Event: Nepal Earthquake
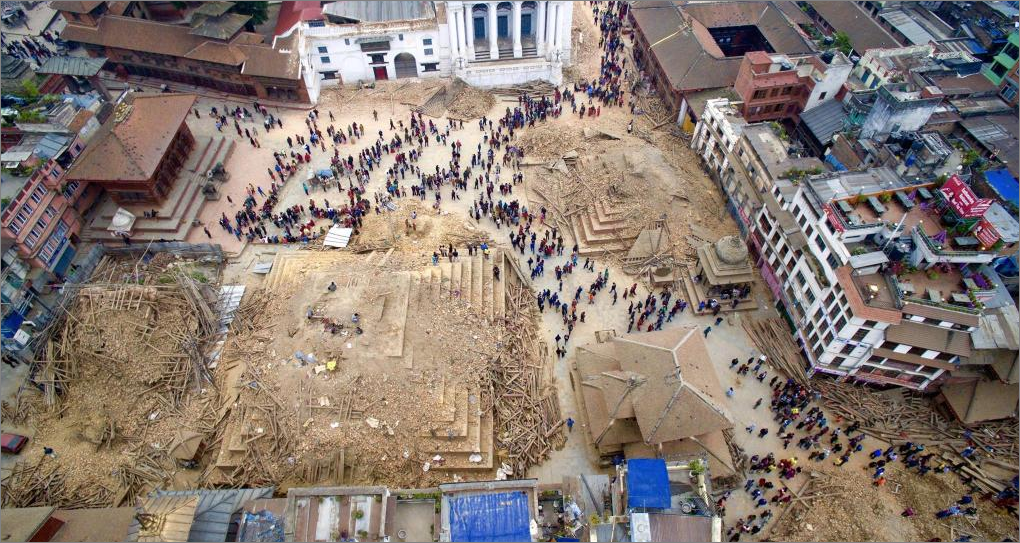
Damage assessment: damage